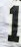
Number: 1